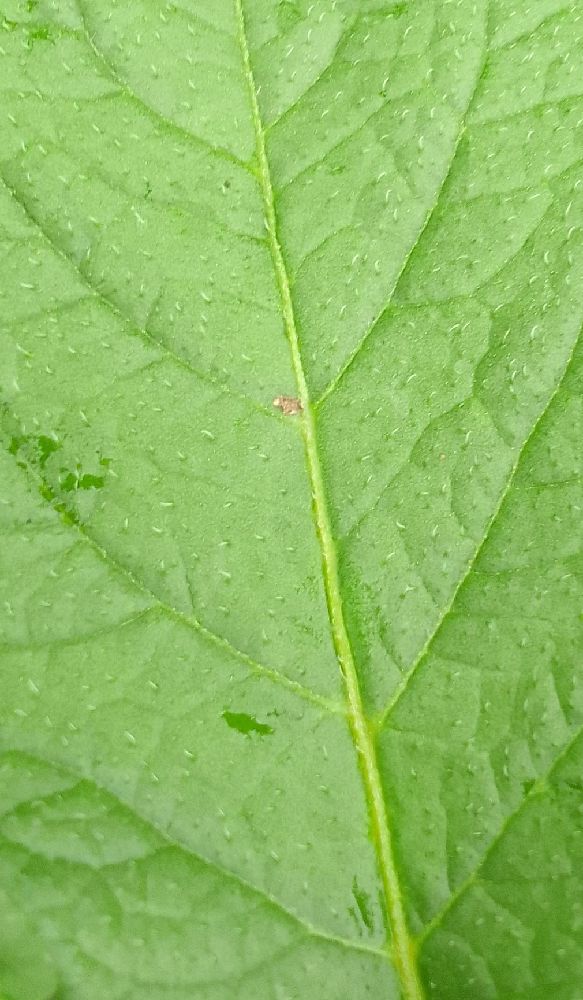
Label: Healthy